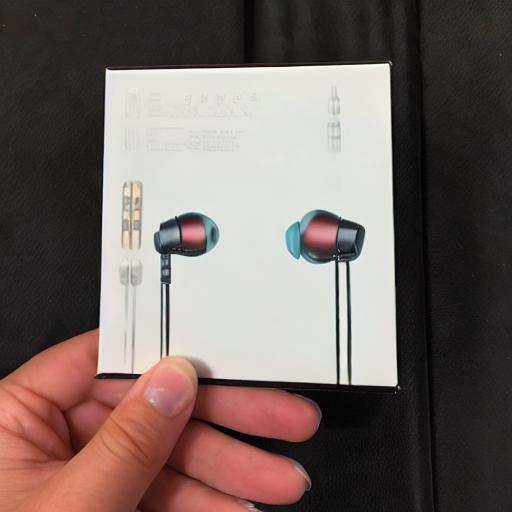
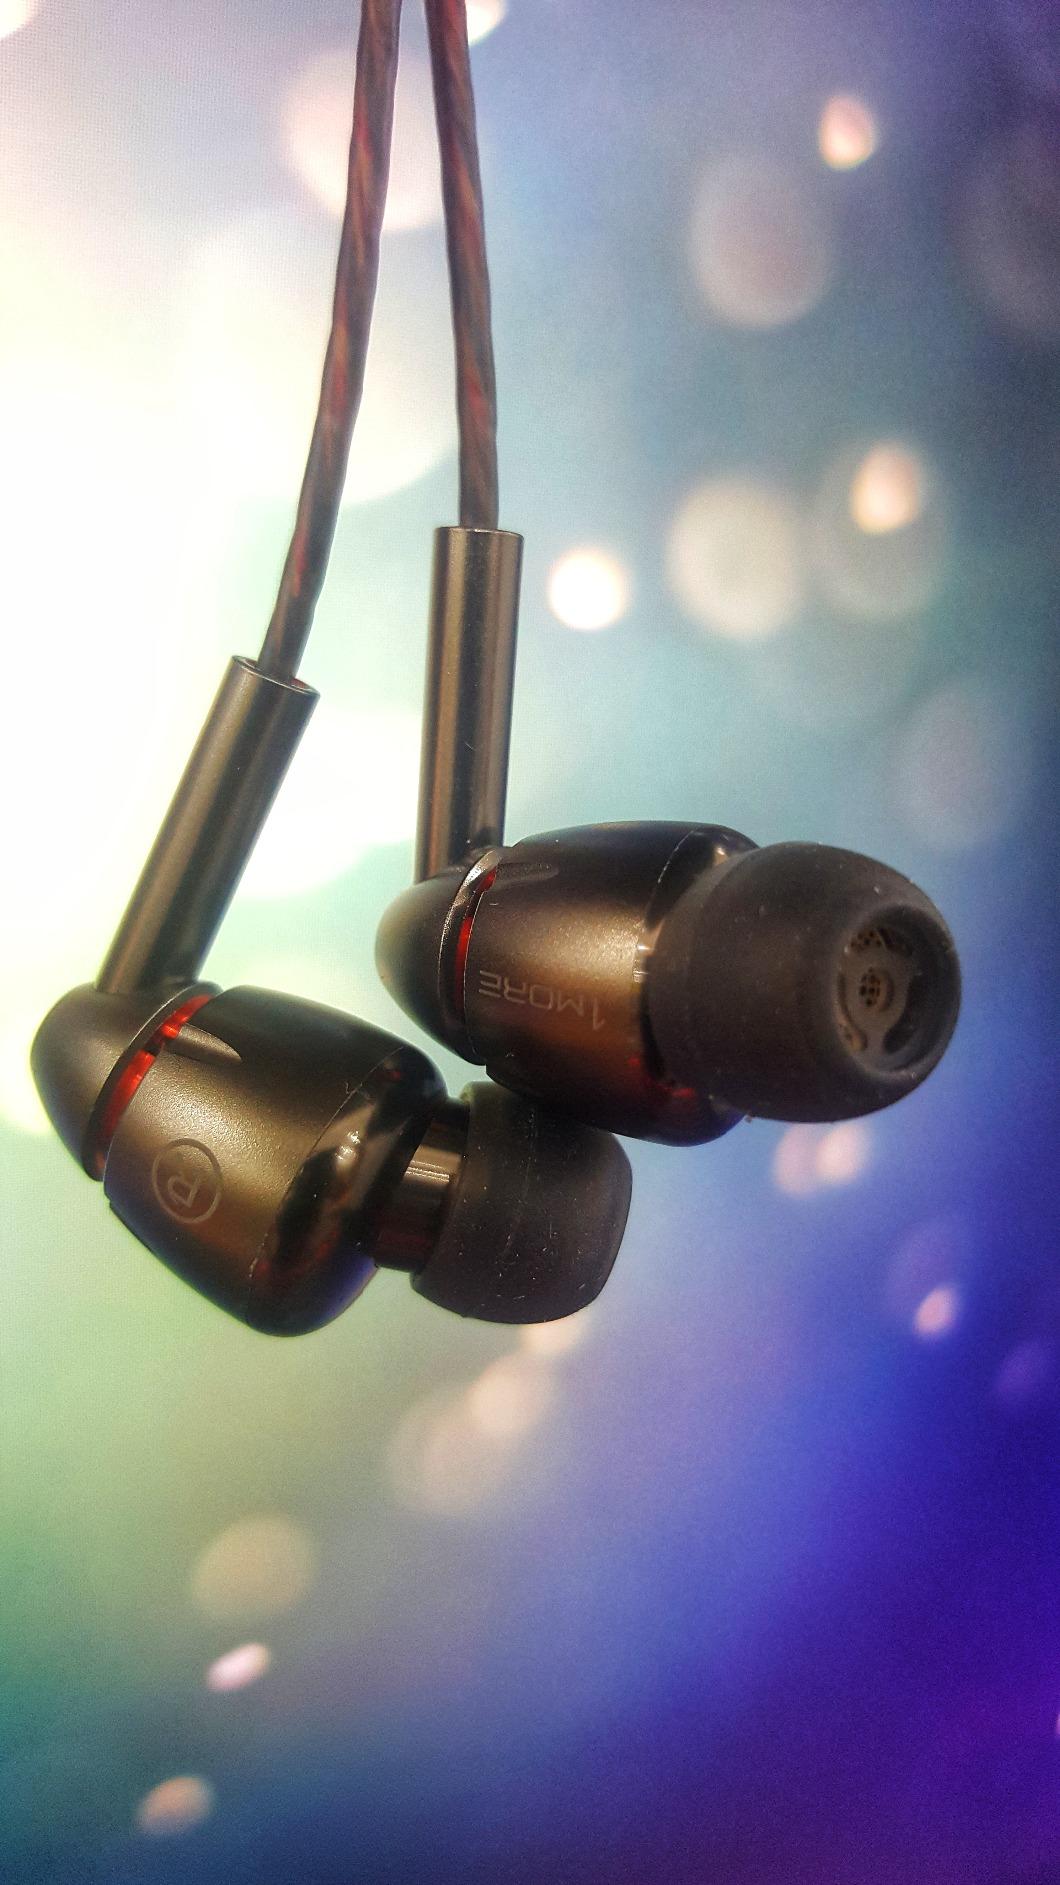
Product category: headphones
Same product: no